Moses Merrill Baptist Camp

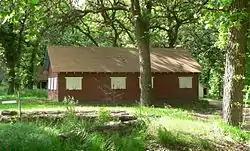

The Moses Merrill Baptist Camp, near Fullerton, Nebraska, is a historic site dating to 1942. Also known as Broken Arrow Wilderness Area and Camp and denoted as NeHBS#NC00-002, it was listed on the National Register of Historic Places in 2004. The listing included 24 contributing buildings and one contributing object (main entrance gate) on .